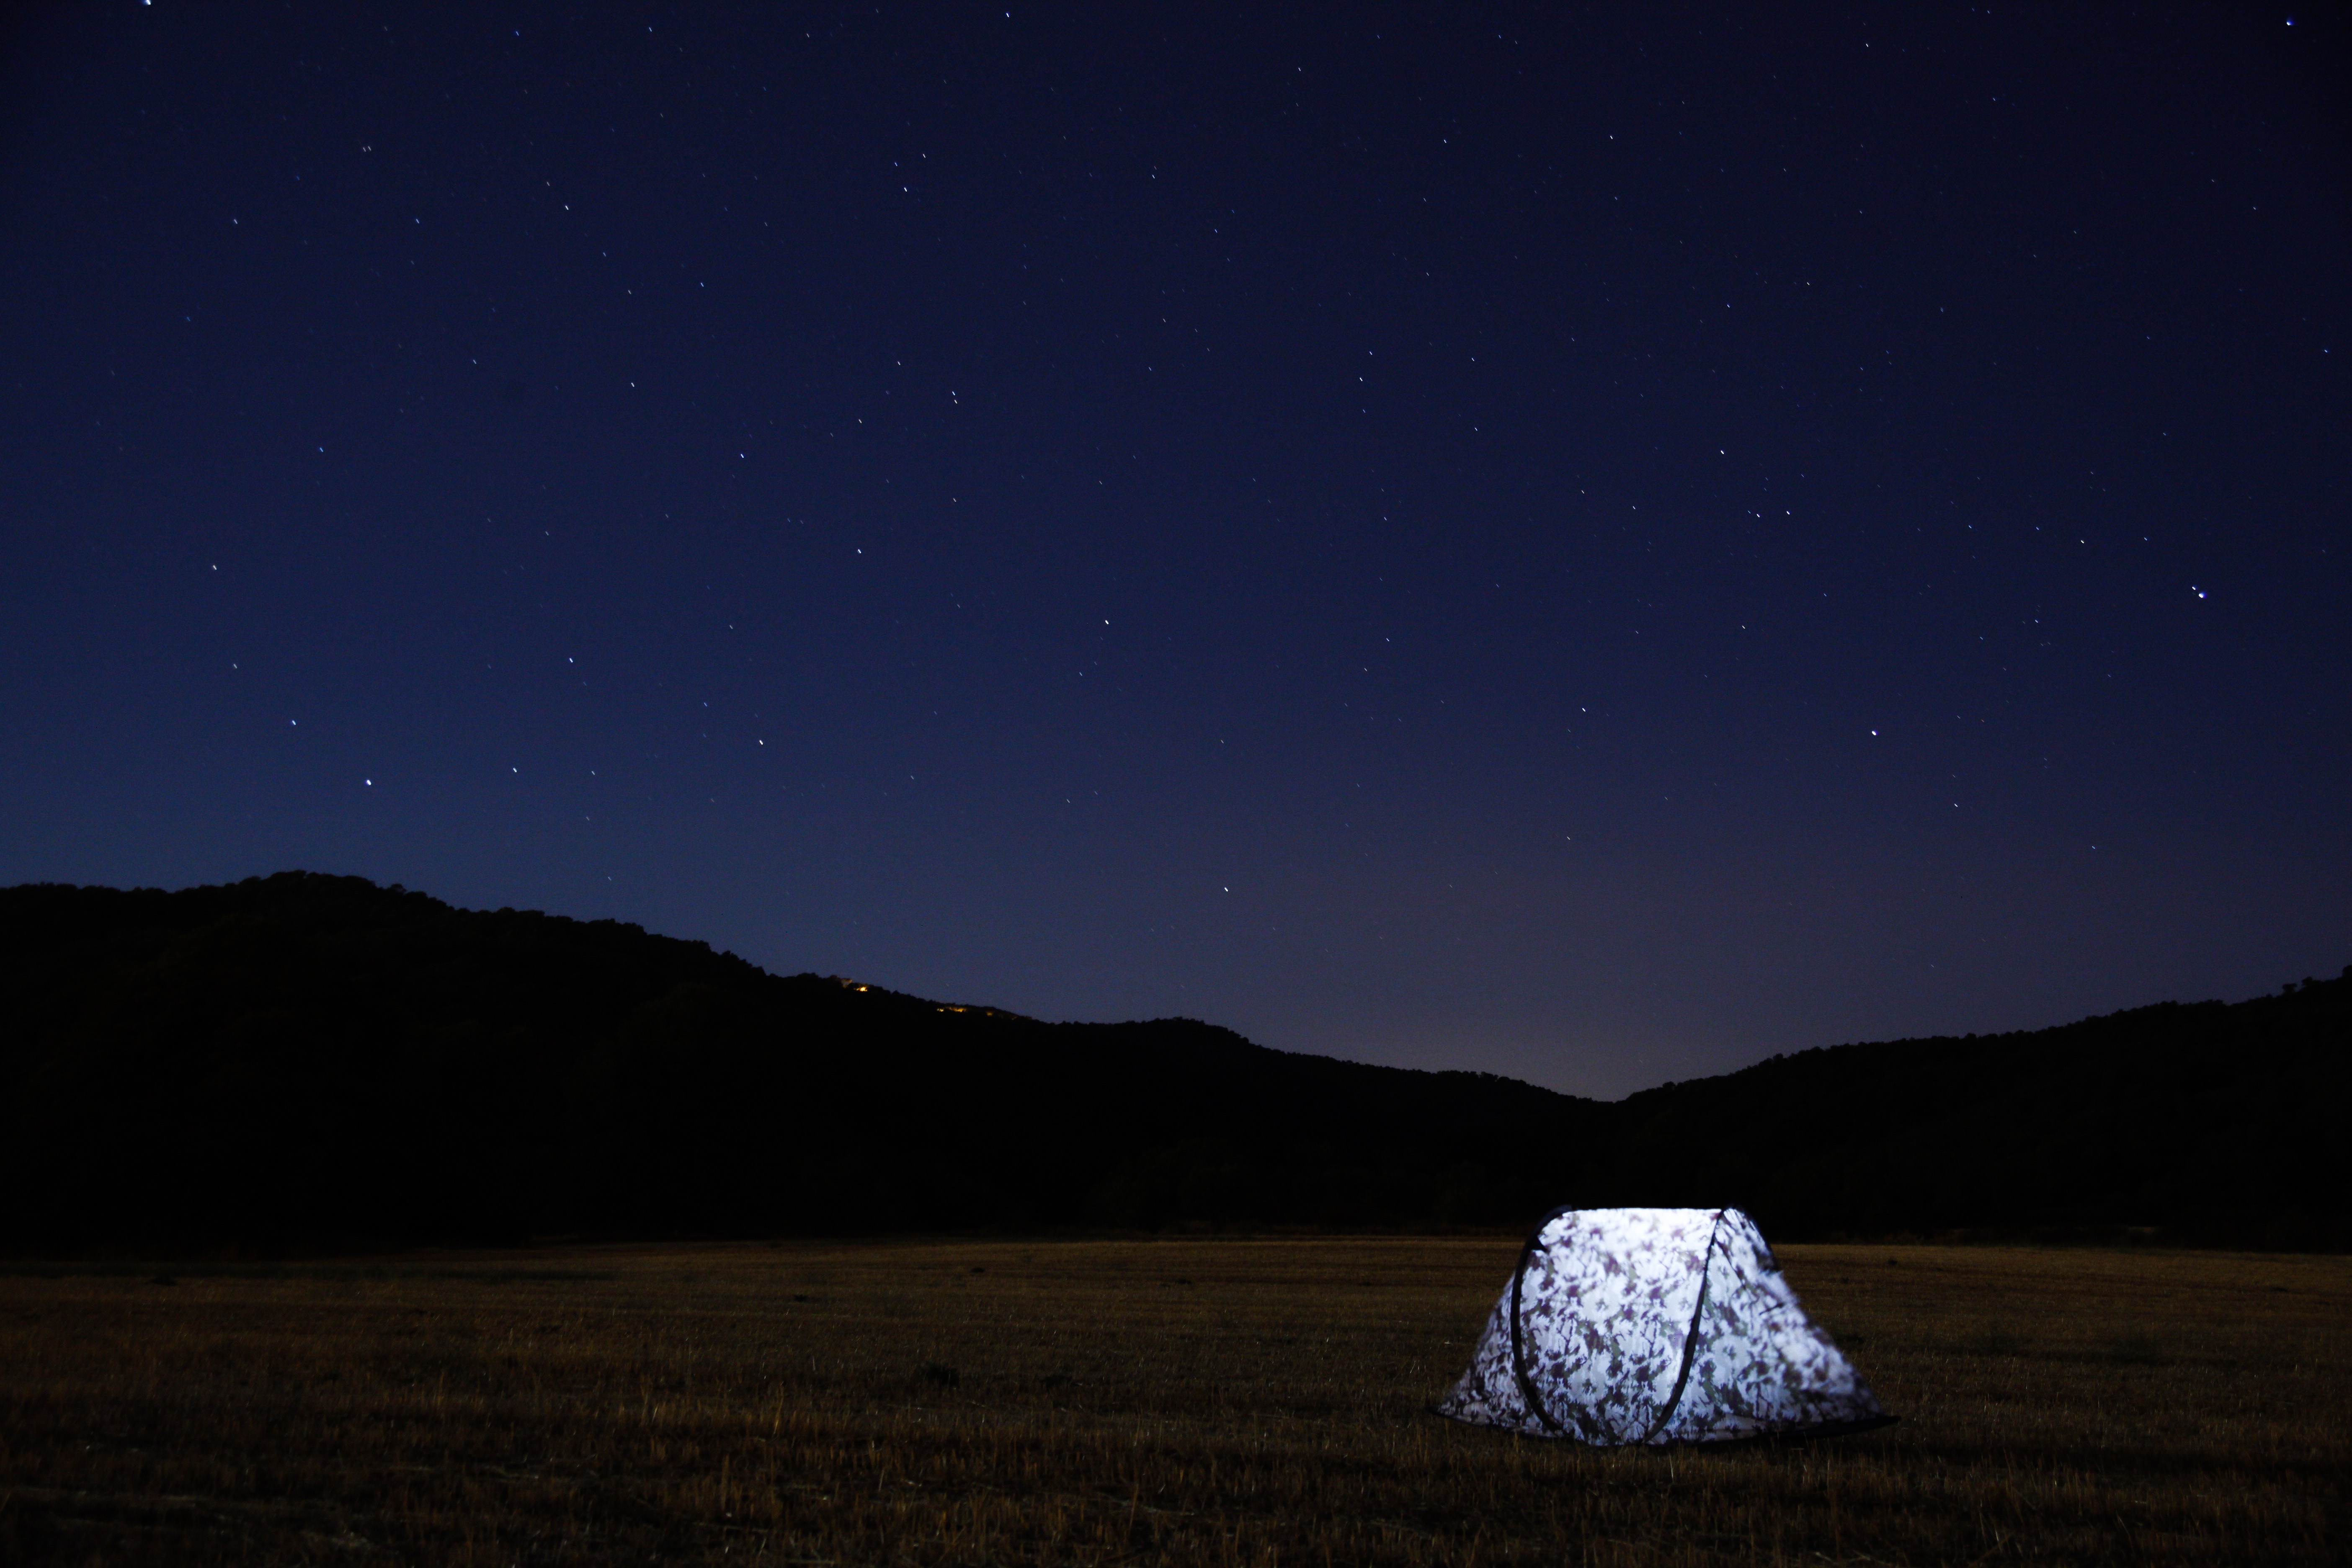
horizon, light, sky, field, night, star, dawn, atmosphere, dusk, evening, darkness, night sky, moon, aurora, tent, moonlight, astronomy, stargazing, astronomical object